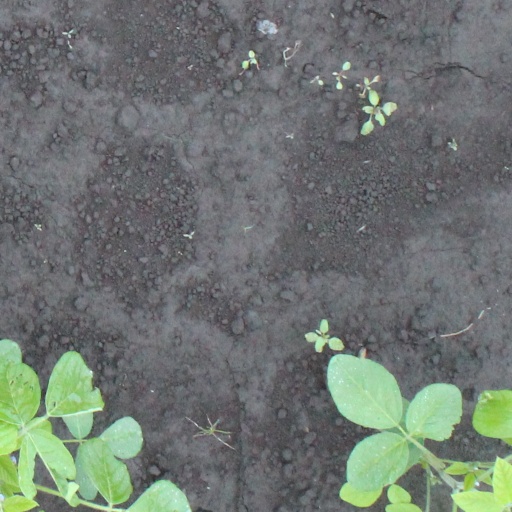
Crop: soybean